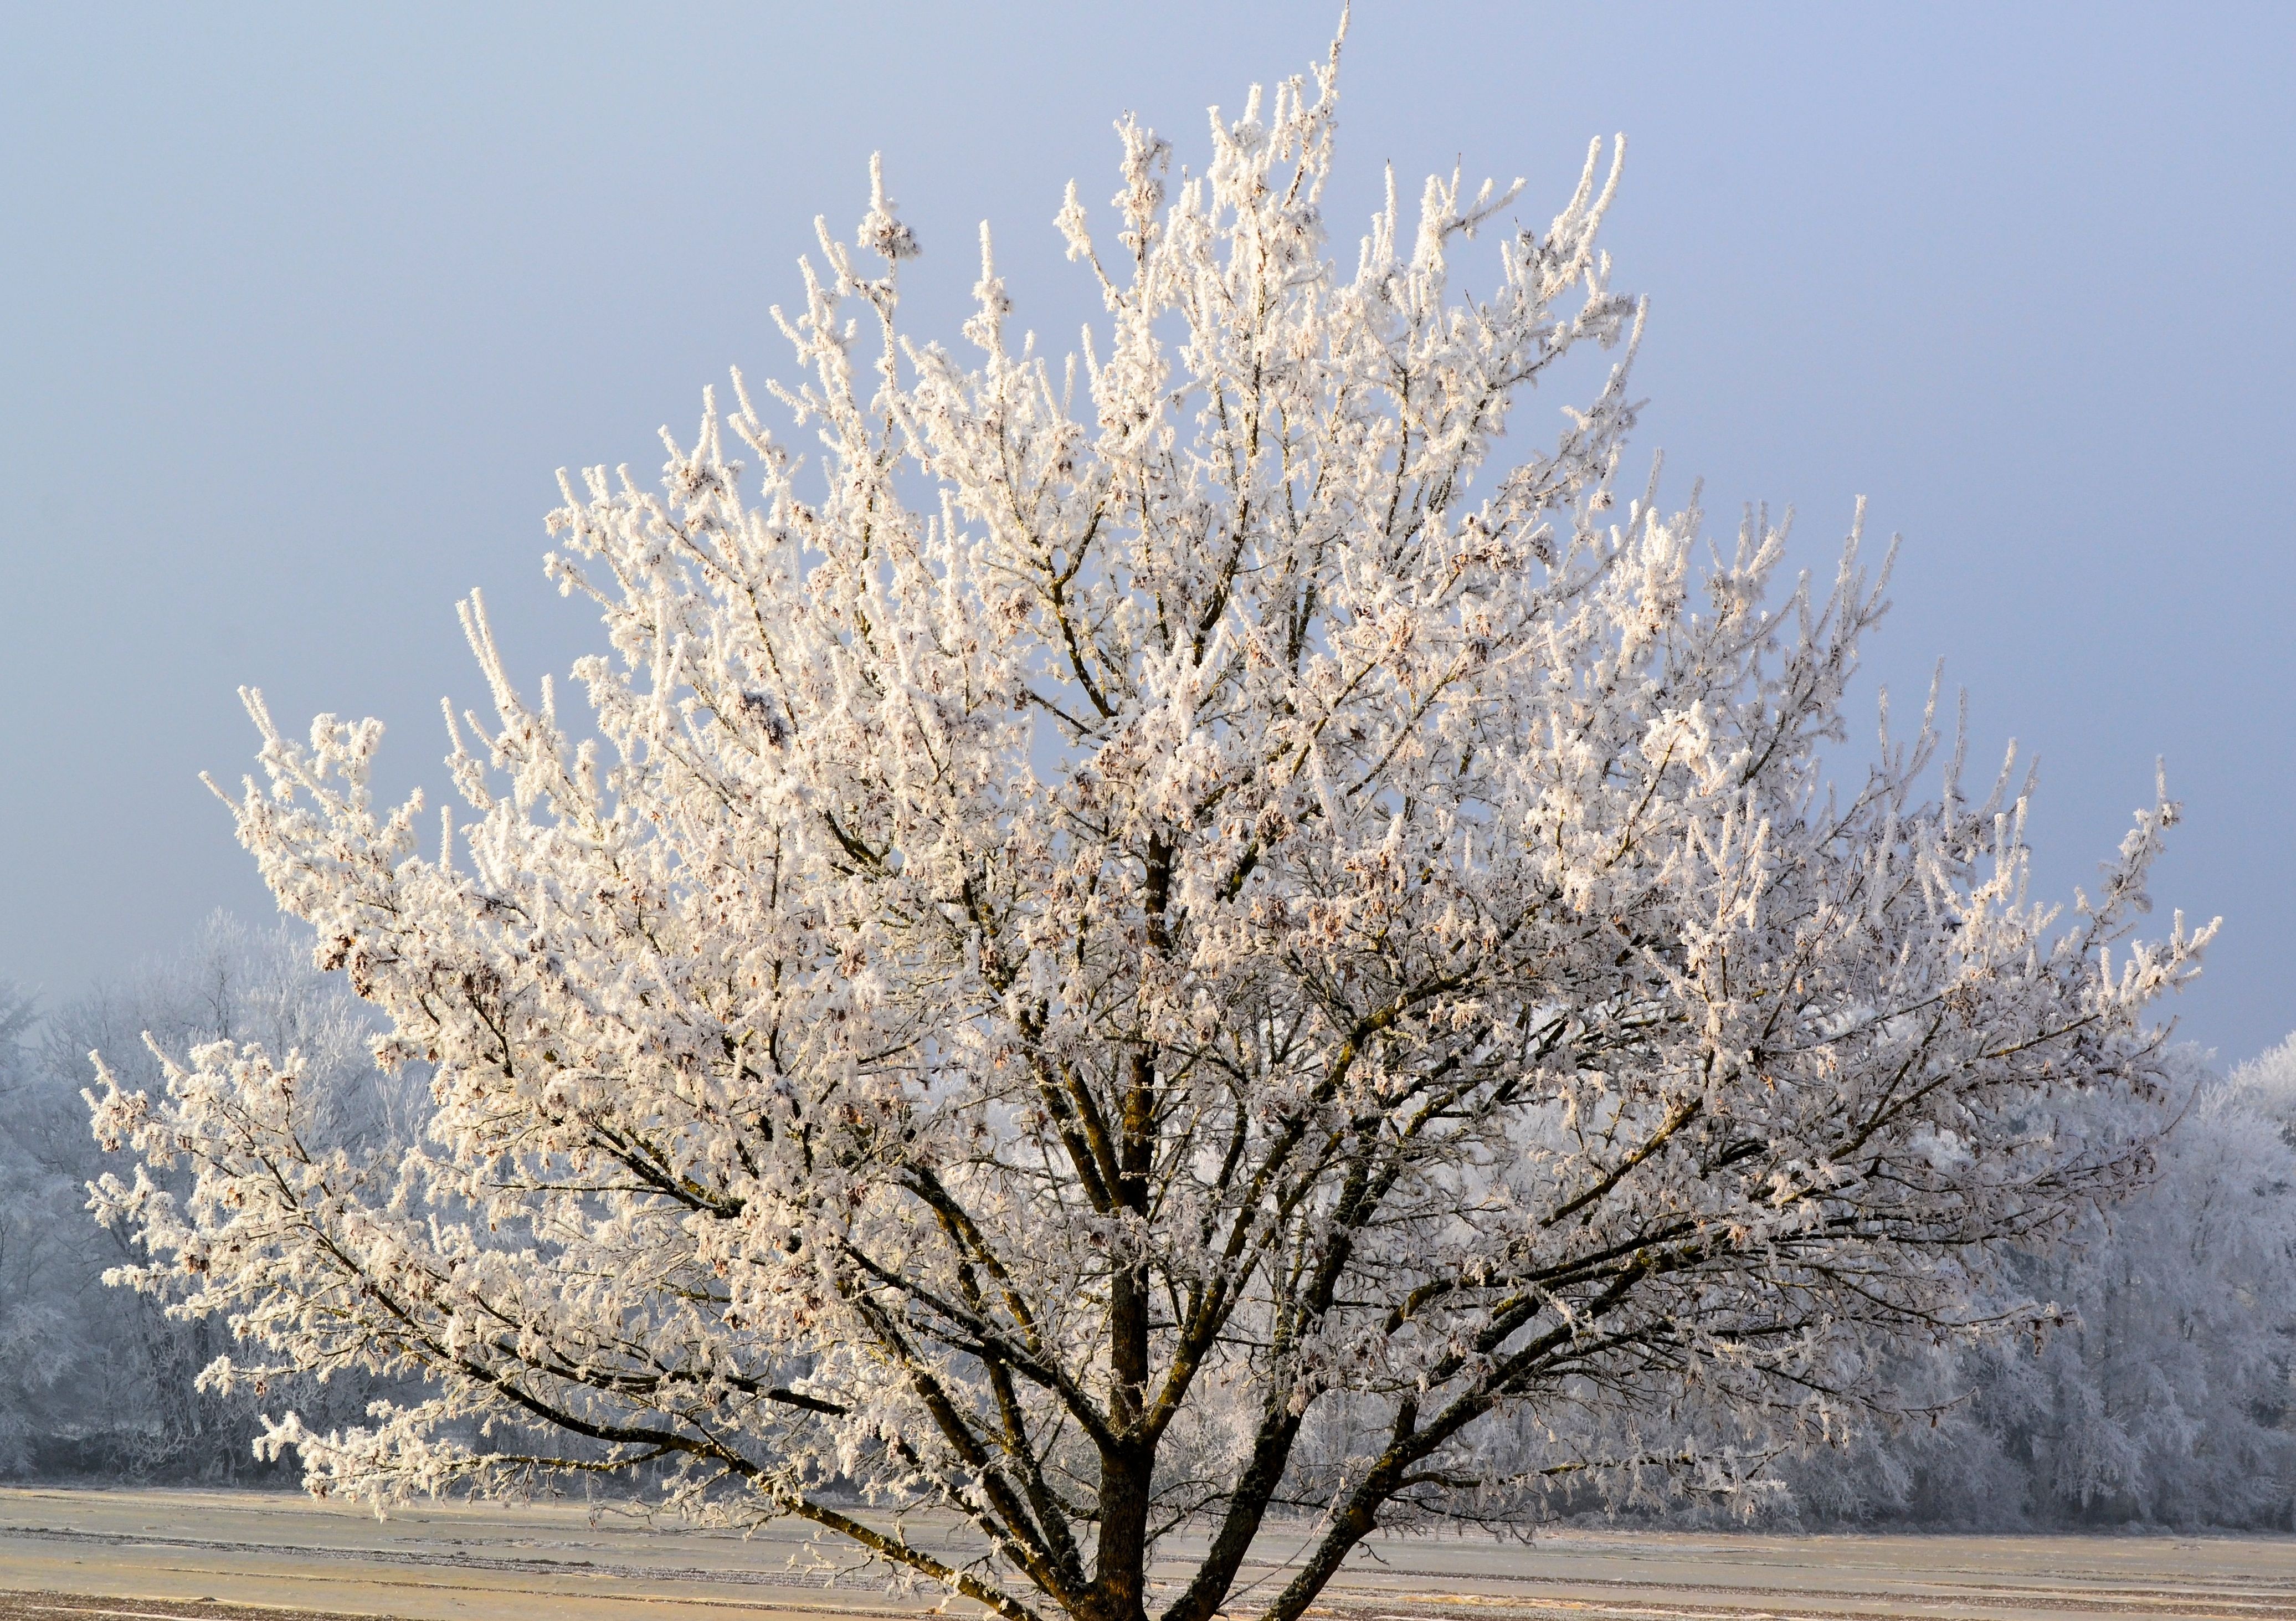
tree, nature, branch, blossom, snow, cold, winter, plant, flower, frost, ice, spring, frozen, season, cherry blossom, twig, wintry, winter magic, hoarfrost, freezing, v rstetten, woody plant